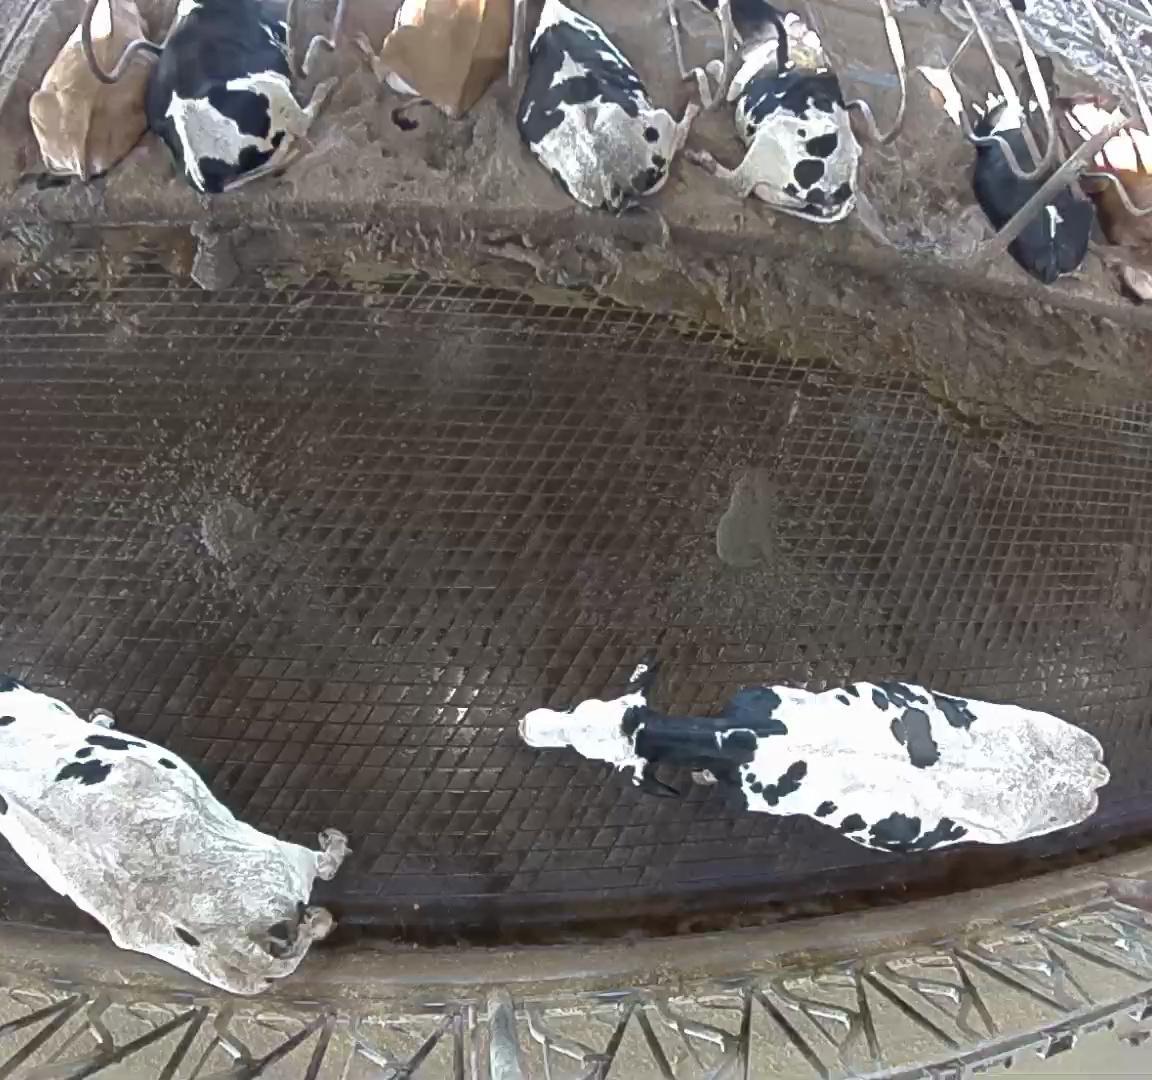
Number of cows: 9